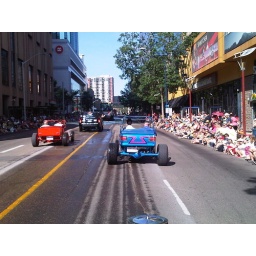
Paul Tracy in blue car ahead in parade